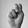
ASL letter: N